Augusto Giacometti

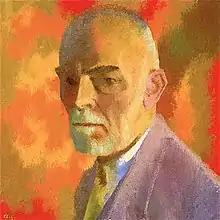
Augusto Giacometti, self-portrait, c. 1947

Augusto Giacometti (16 August 1877 – 9 June 1947) was a Swiss painter from Stampa, Graubünden, cousin of Giovanni Giacometti who was the father of Alberto, Diego and Bruno Giacometti. He was prominent as a painter in the Art Nouveau and Symbolism movements, one of the first abstract painters, for his work in stained glass, as a proponent of murals and a designer of popular posters.